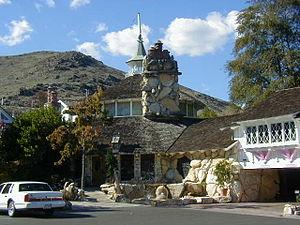
Le Madonna Inn est un motel de San Luis Obispo, en Californie. Ouvert en 1958, il est rapidement devenu un monument incontournable de la Côte Centrale de la Californie. L'auberge a été créée par Alex Madonna, magnat de la construction et entrepreneur et son épouse Phyllis. Ce complexe hôtelier a pour clientèle principale les routards traversant l'U.S. Route 101. Situé sur le côté ouest de cette route, au sud est du Cerro San Luis Obispo, il comprend un restaurant et une boulangerie.